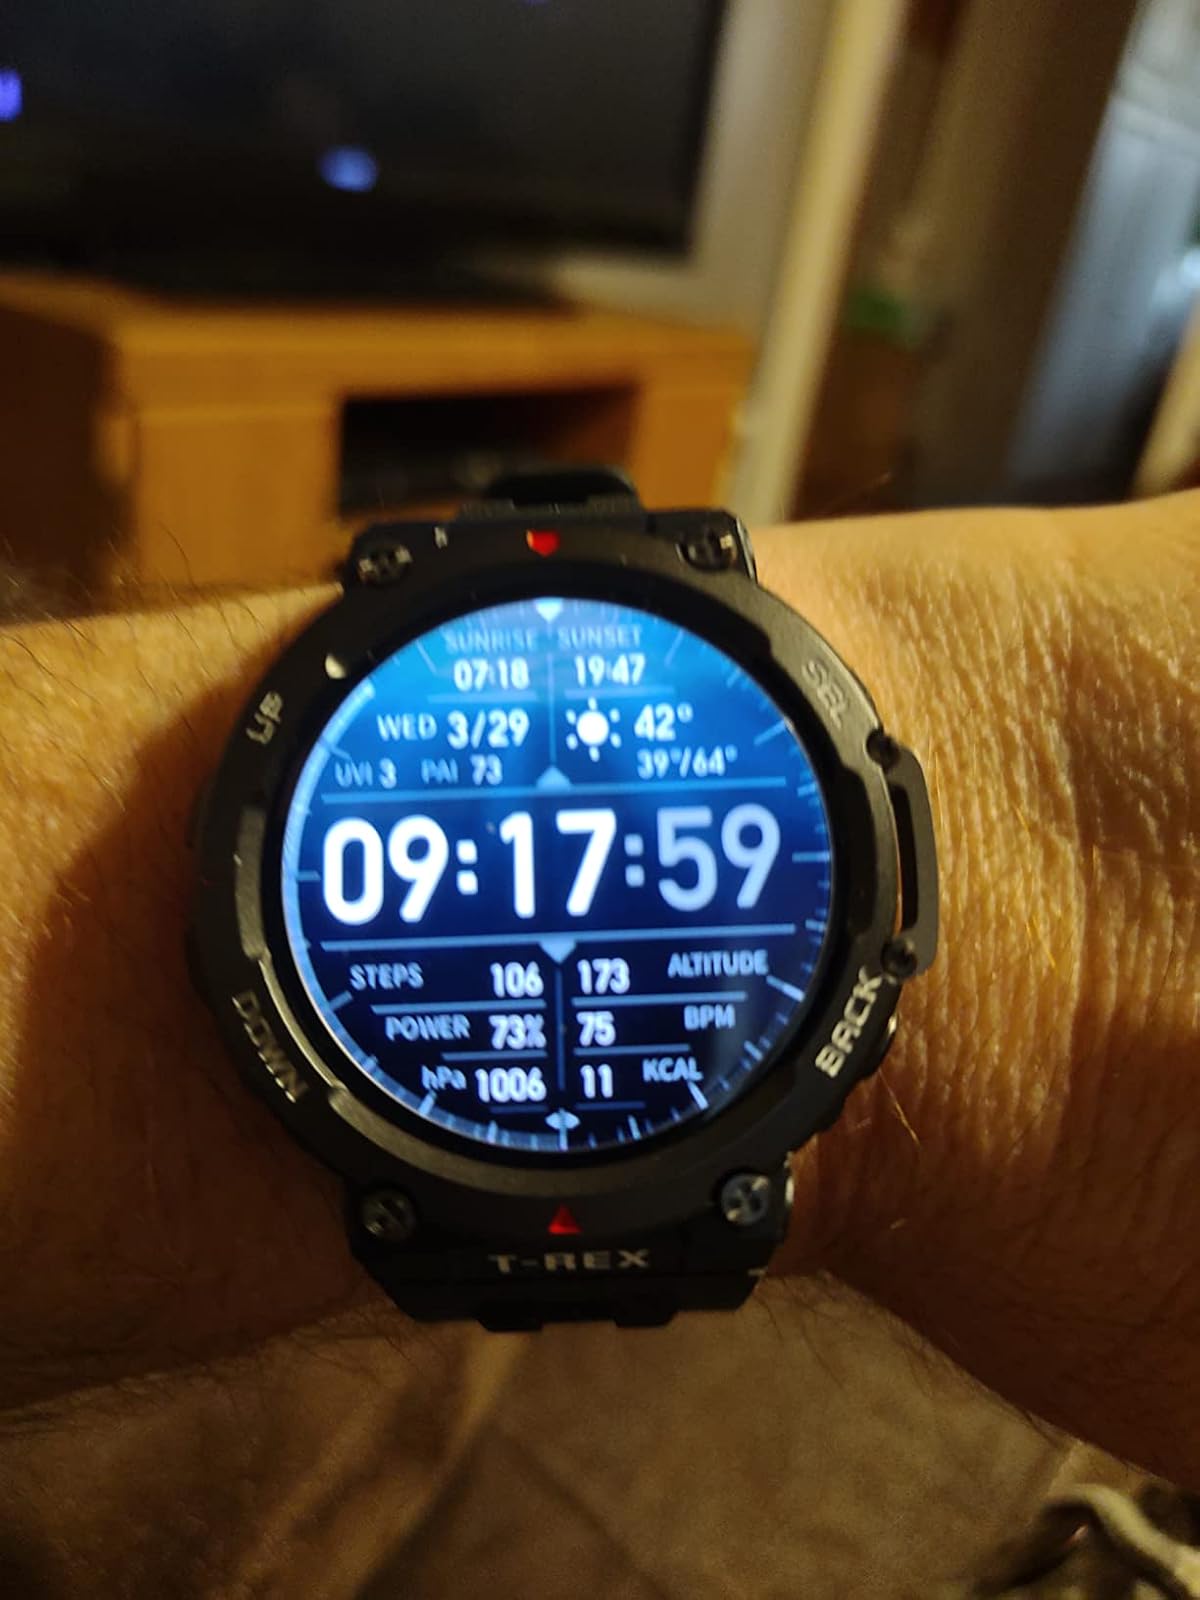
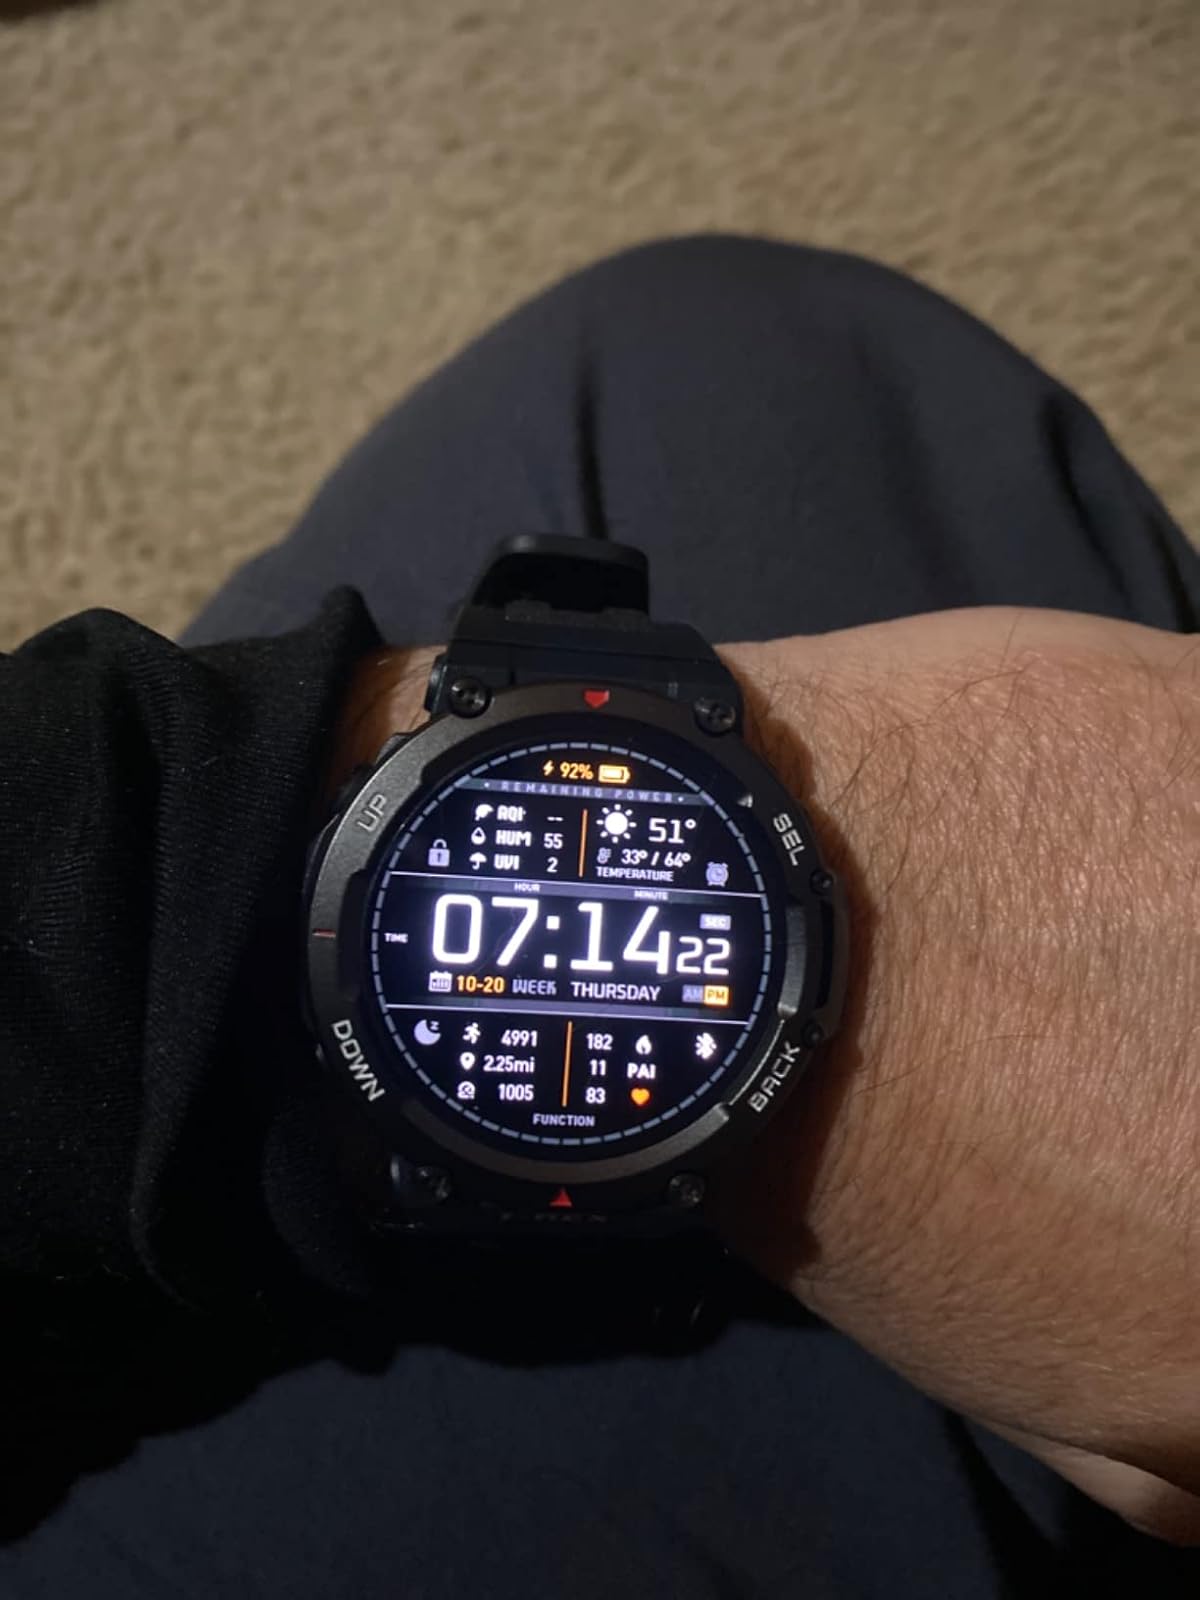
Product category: smartwatch
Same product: yes